1900 Galveston hurricane

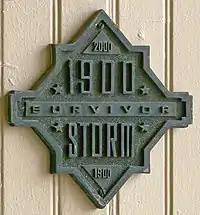
A building with a plaque reading "1900 Storm Survivor", with the year 2000 at the top and 1900 again at the bottom

Weather Bureau forecasters believed that the storm had begun a northward curve into Florida and that it would eventually turn northeastward and emerge over the Atlantic Ocean. As a result, the central office of the Weather Bureau issued a storm warning in Florida from Cedar Key to Miami on September 5. By the following day, a hurricane warning was in effect along the coast from Cedar Key to Savannah, Georgia, while storm warnings were displayed from Charleston, South Carolina, to Kitty Hawk, North Carolina, as well as from Pensacola, Florida, to New Orleans, Louisiana. Cuban forecasters adamantly disagreed with the Weather Bureau, saying the hurricane would continue west. One Cuban forecaster predicted the hurricane would continue into central Texas near San Antonio.